Franz Olah

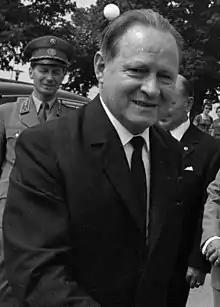
Franz Olah as Interior Minister (1964)

Olah was born on 13 March 1910 in Vienna. He attended school in Budapest for three years. Olah returned to his native Vienna from Budapest where he learned to build pianos. He also began developing ties with Austrian trade unions and the Social Democratic Party of Austria during this period of his life.